Answer in natural language. Which object is closer to Book, black colour countertop lx or walnut wood open shelving unit? Choose between the following options: walnut wood open shelving unit or black colour countertop lx
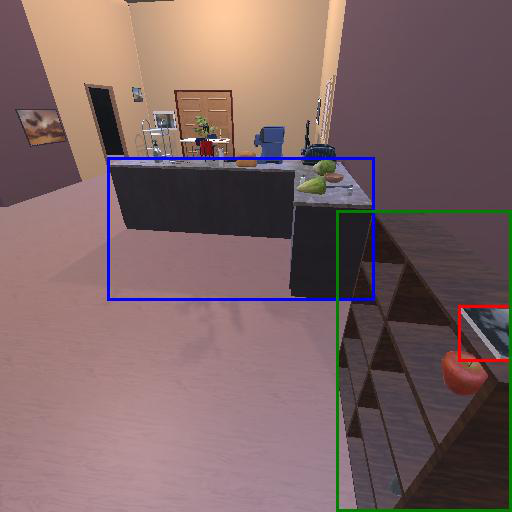
<answer>walnut wood open shelving unit</answer>